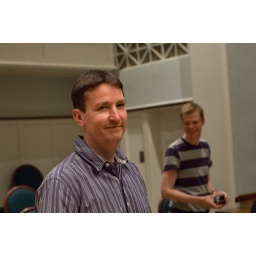
Henning explains his scheme for hiding the video camera in the potted plants by the altar.